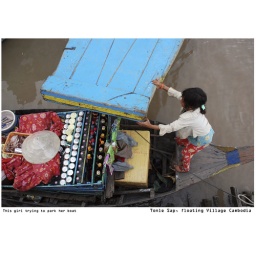
This little girl trying to park her boat by pushing the other boat